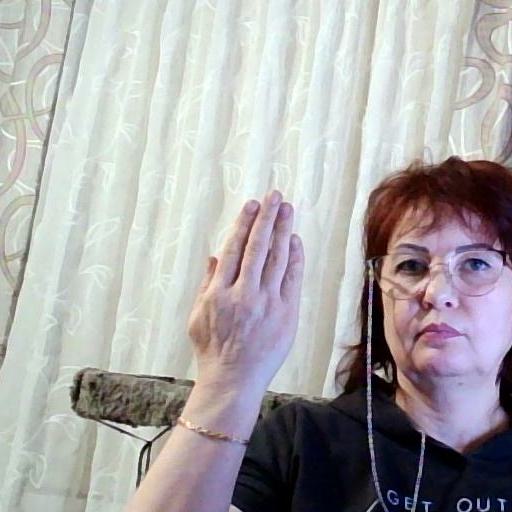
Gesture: stop_inverted